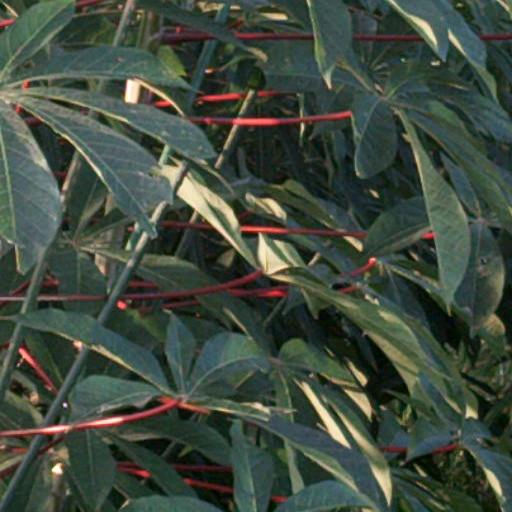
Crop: cassava